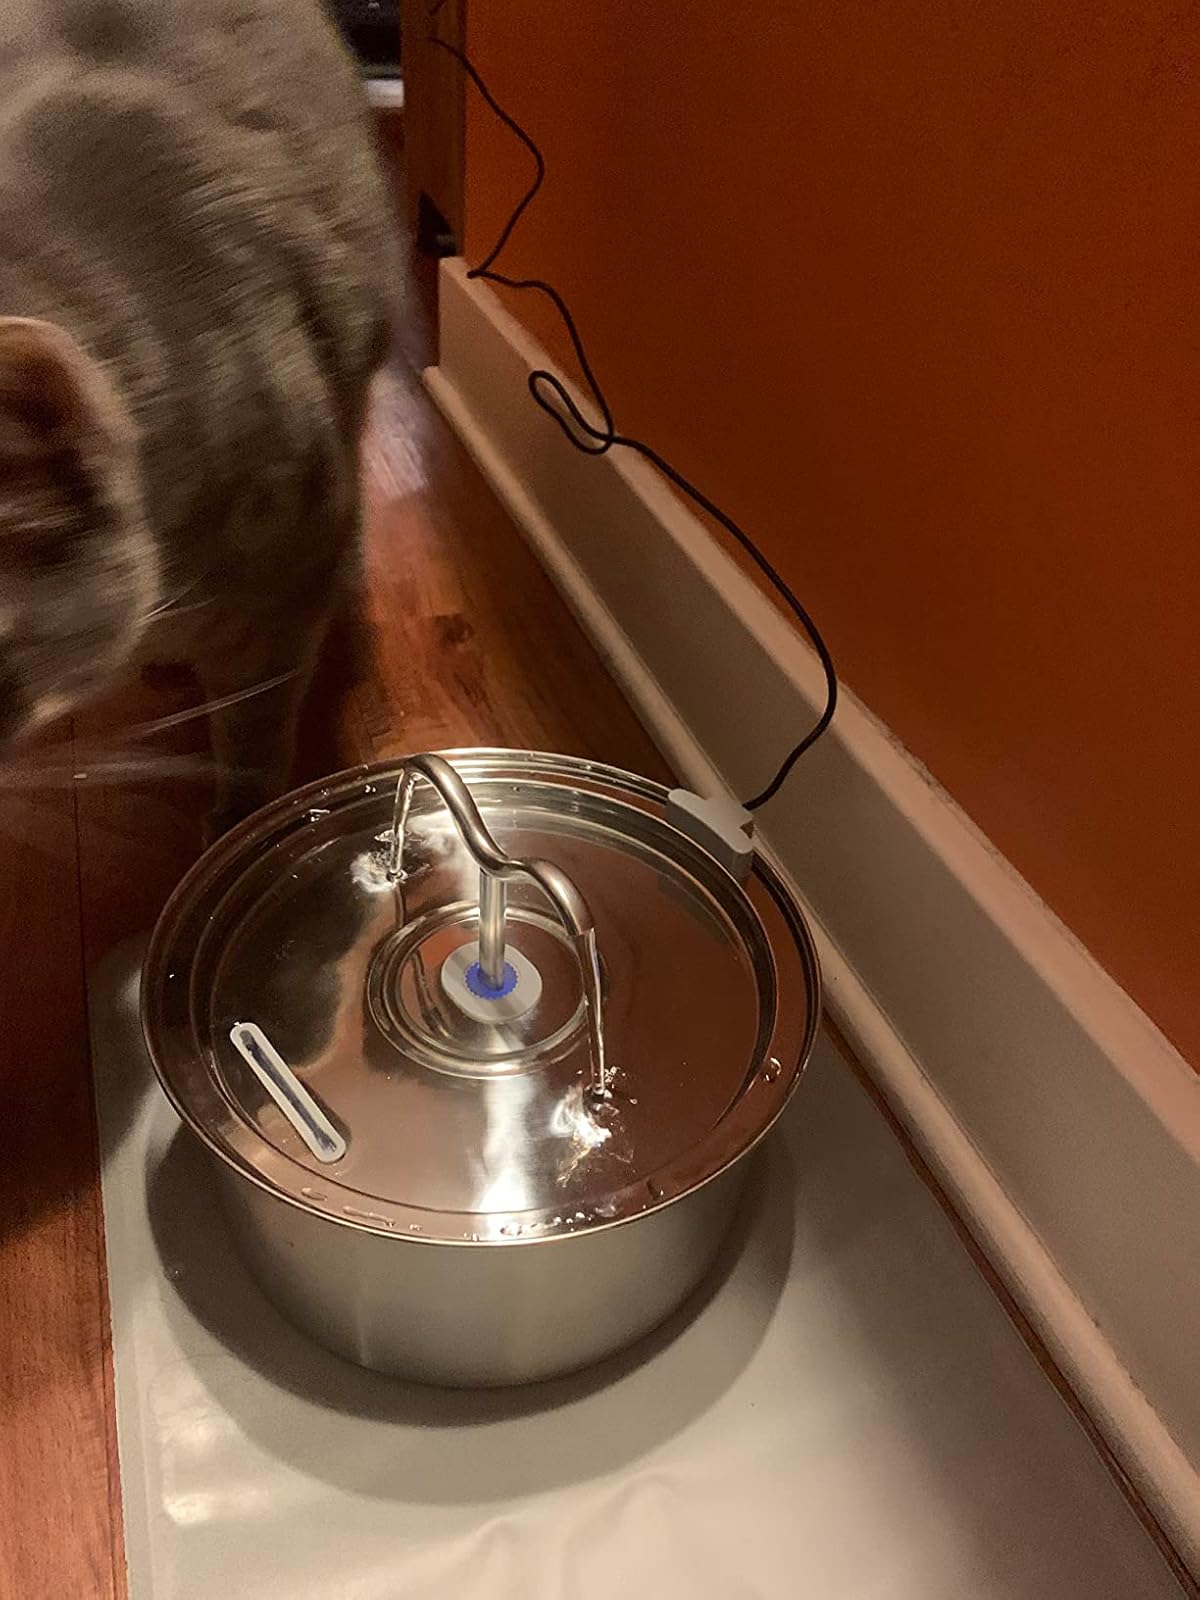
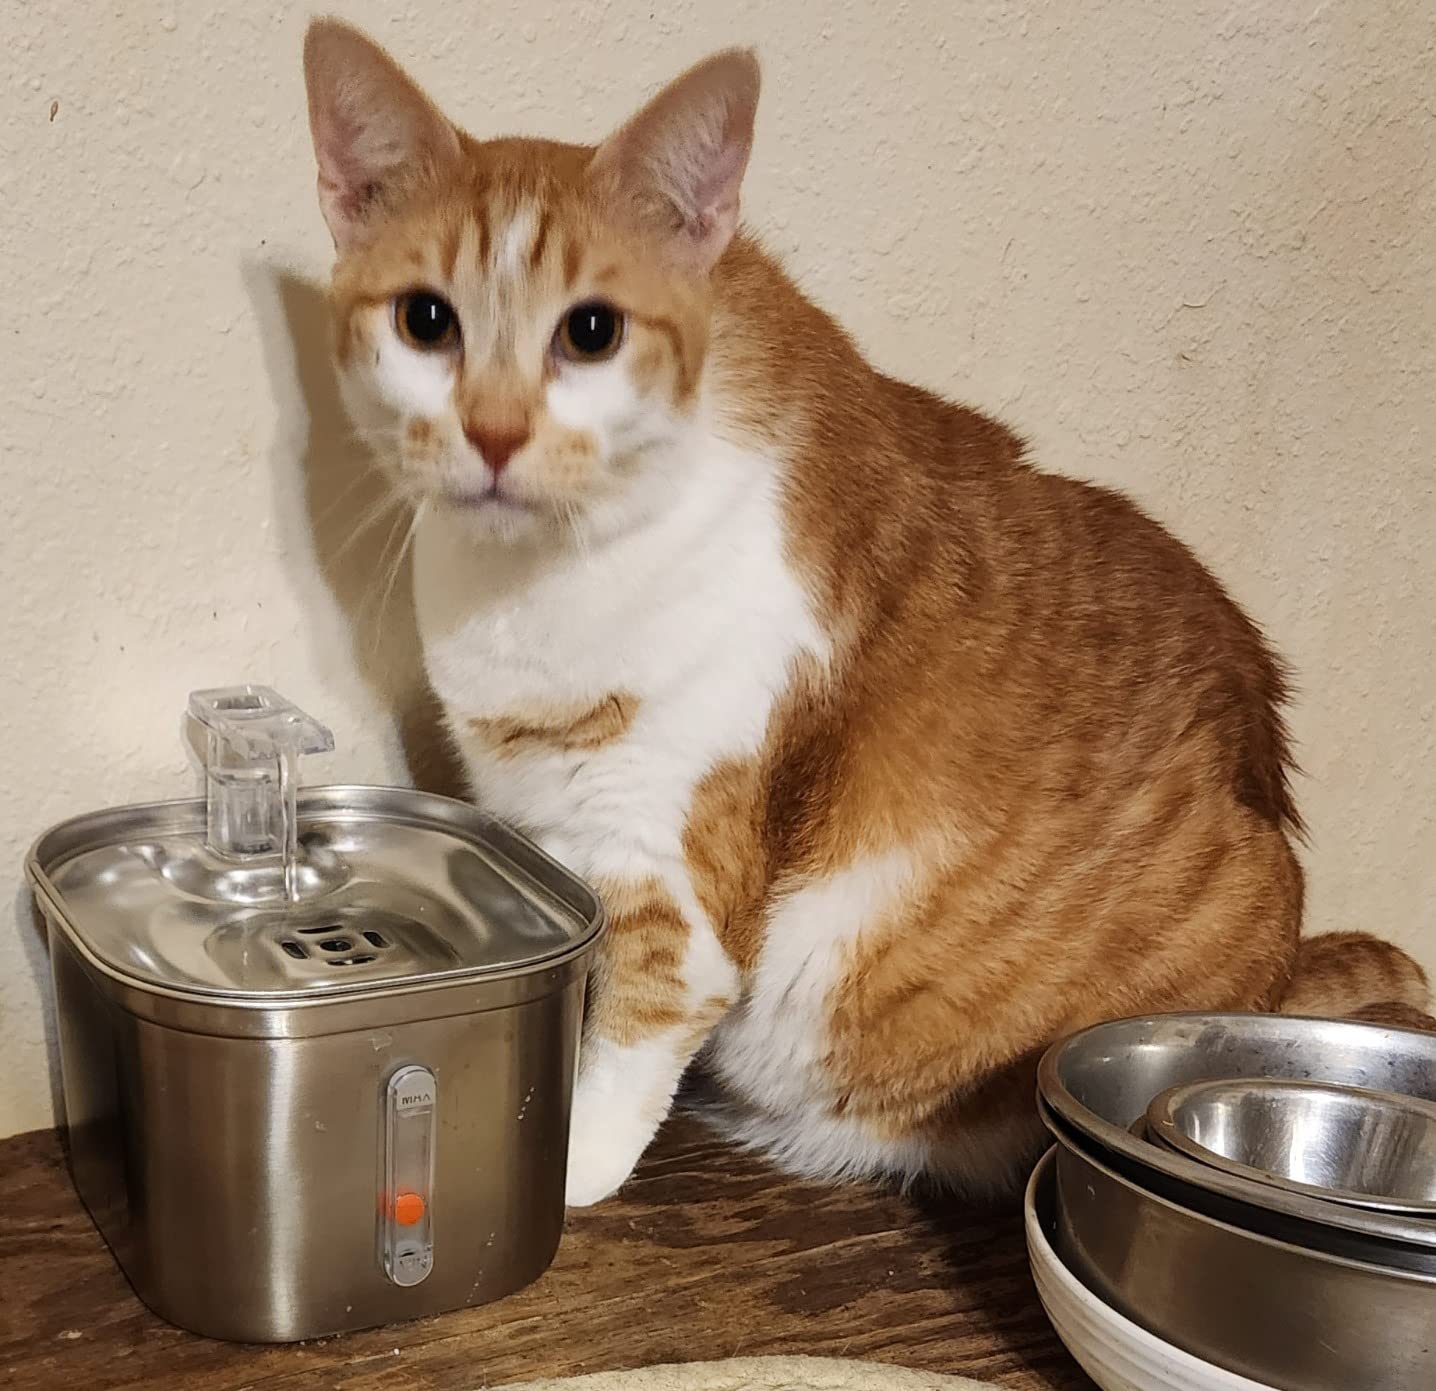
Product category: items_bowl
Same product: no